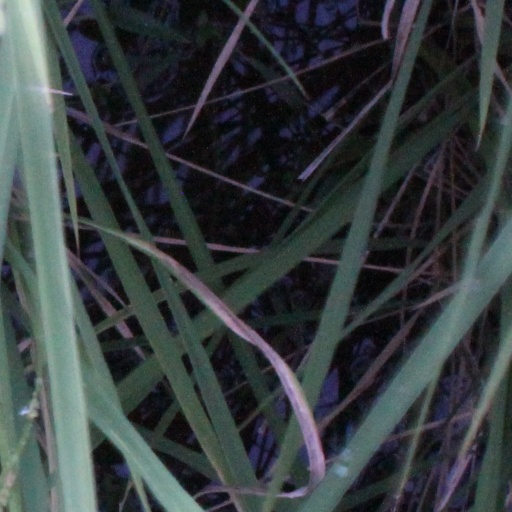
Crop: rice